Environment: real
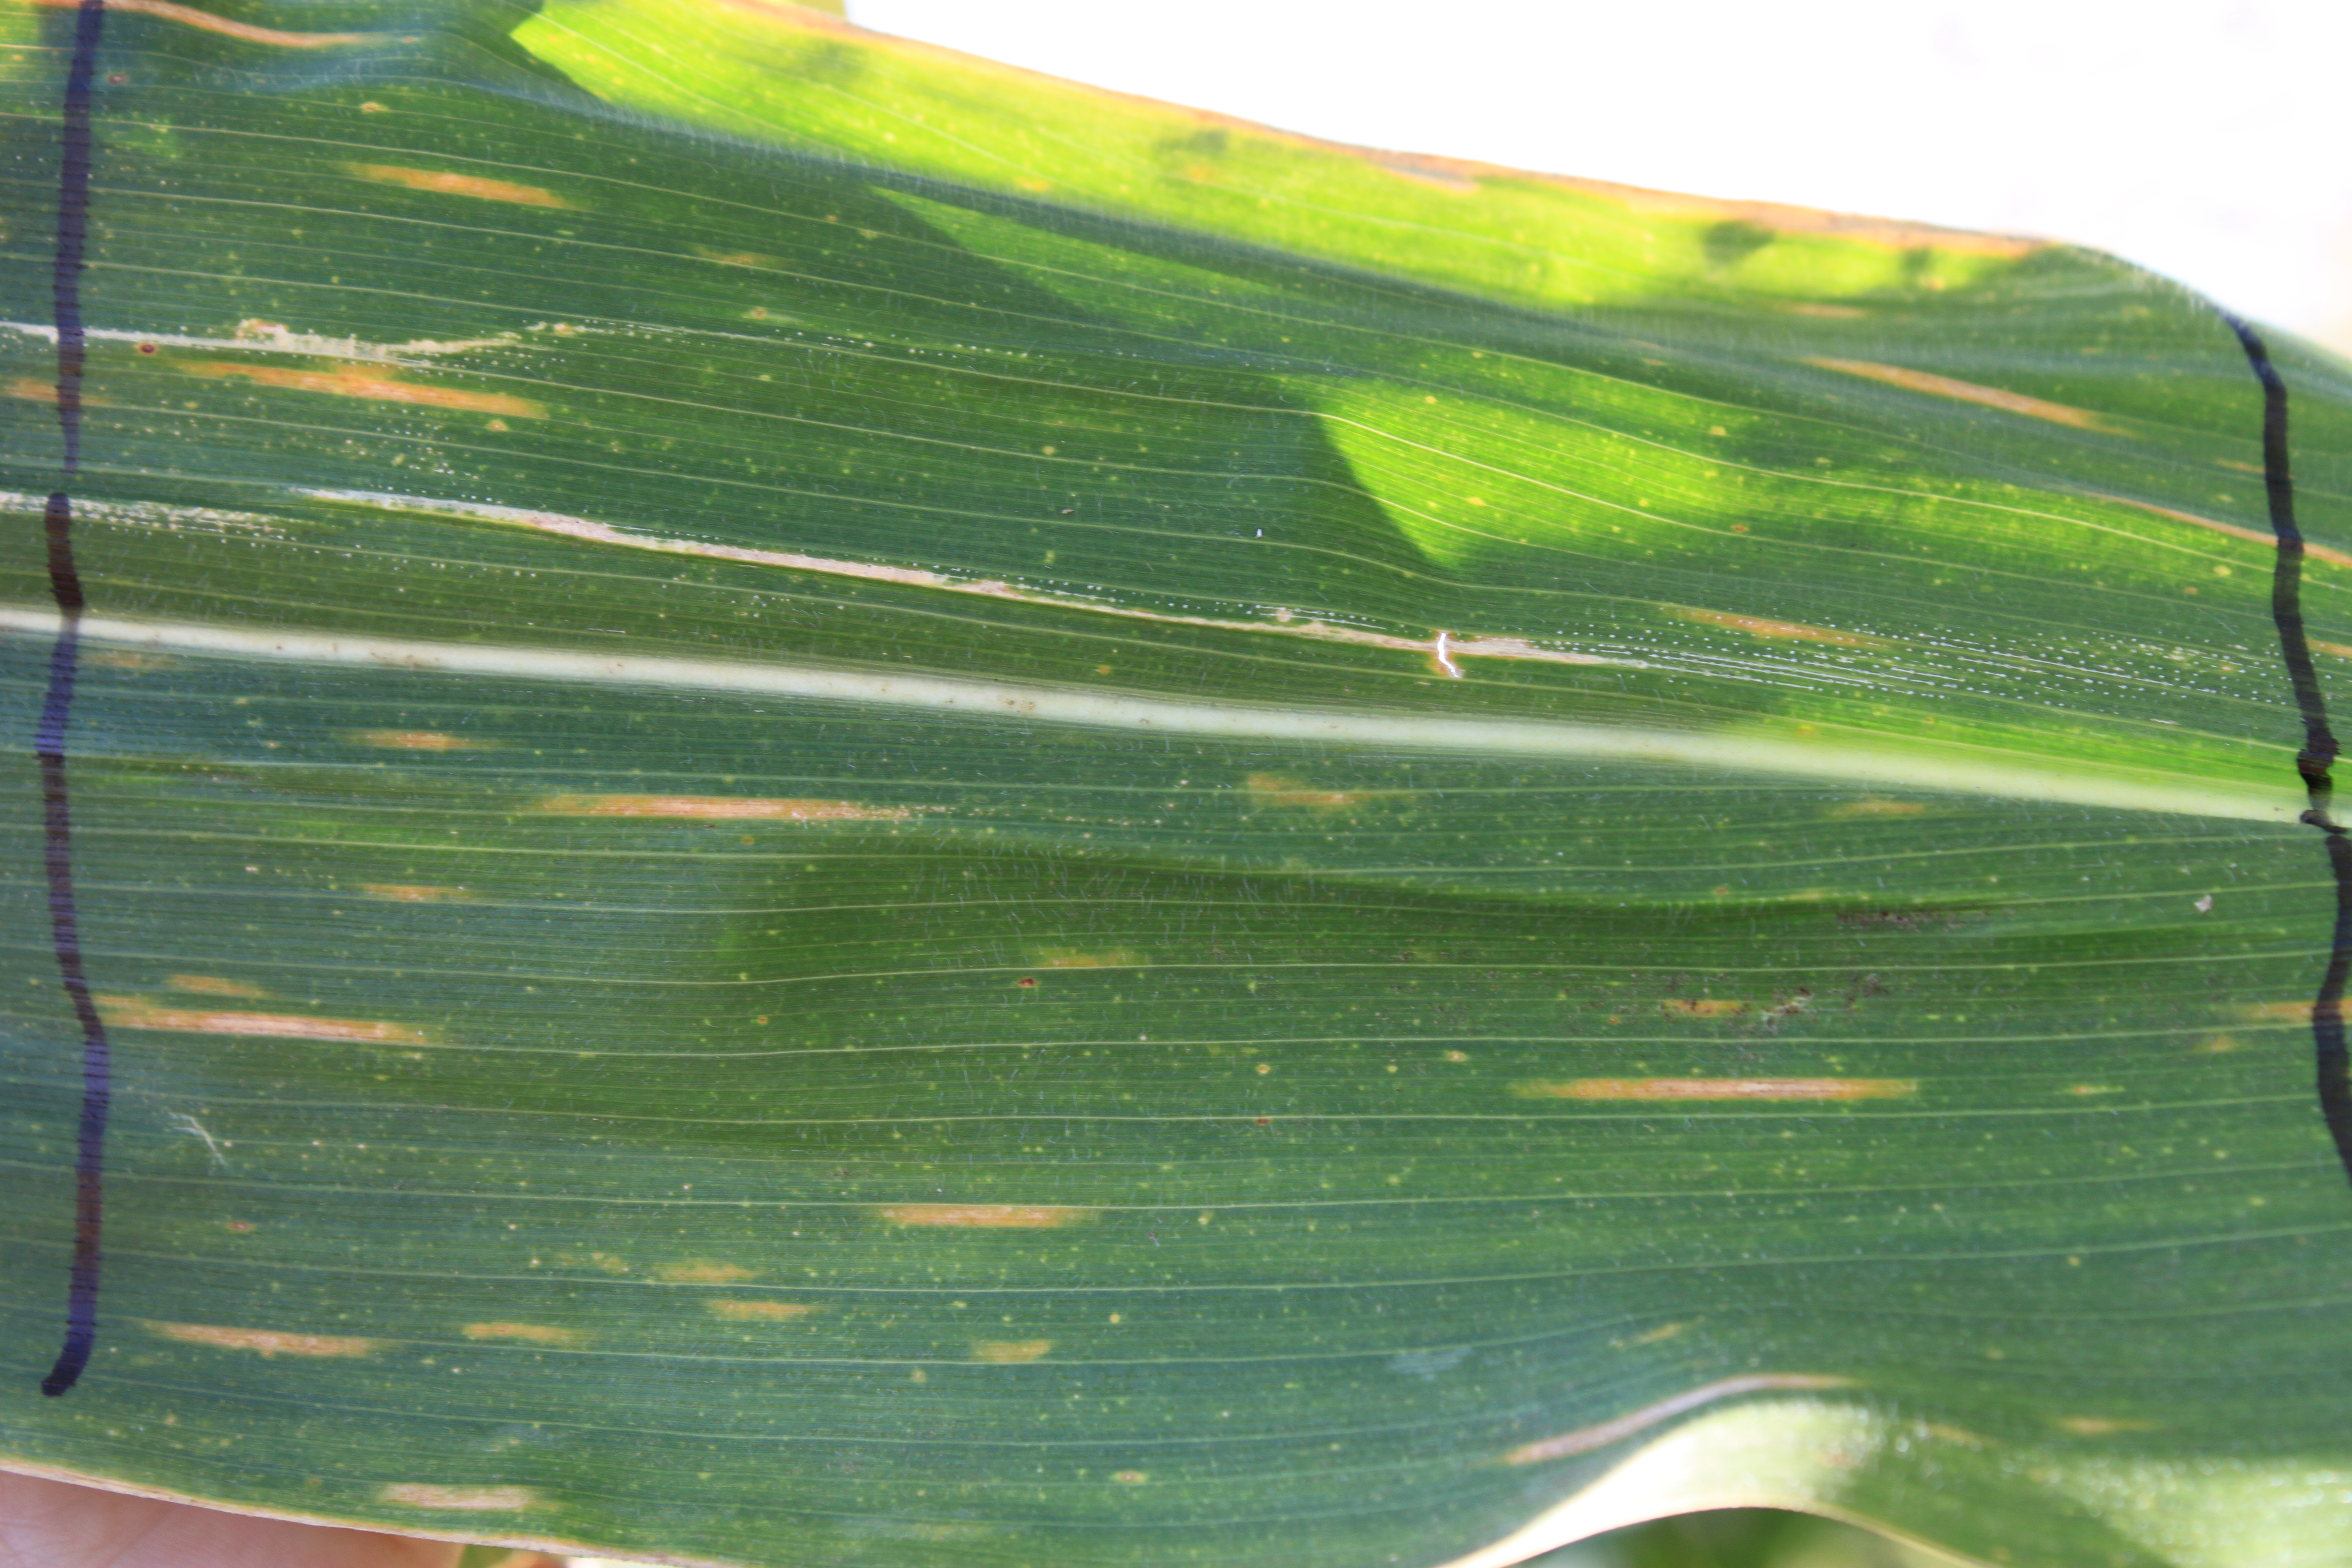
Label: gray_leaf_spot